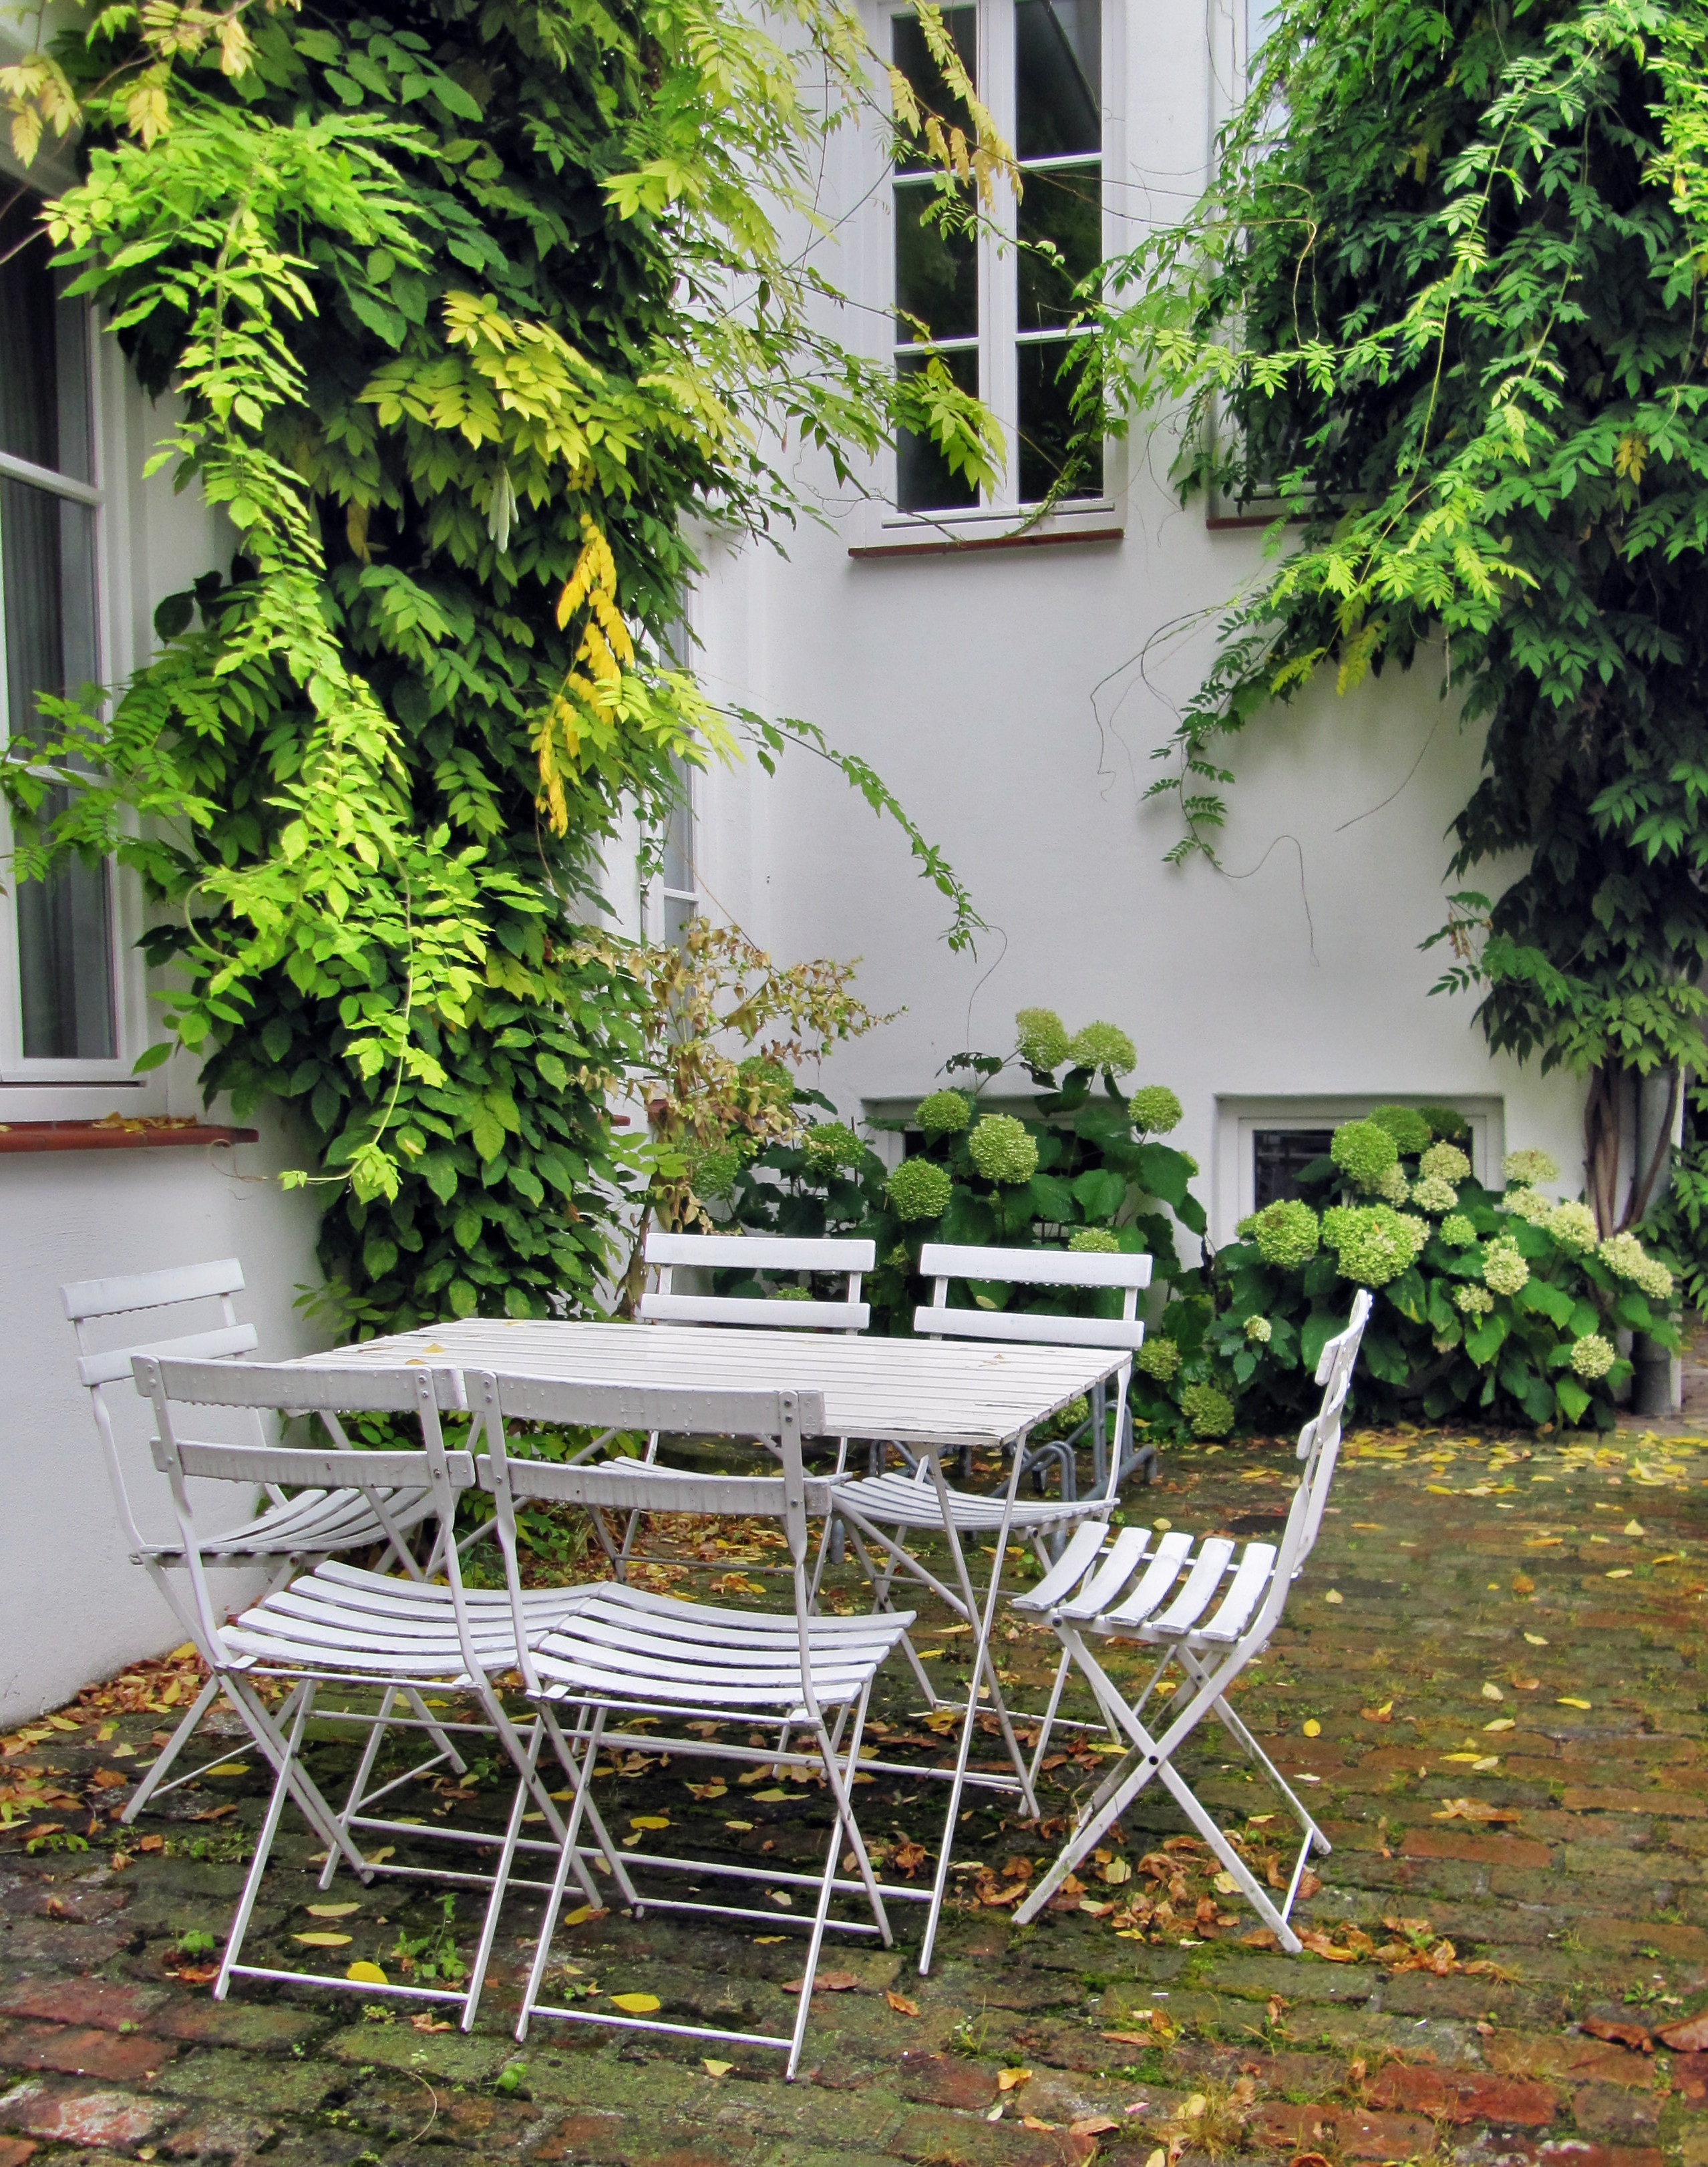
tree, plant, house, flower, home, porch, idyllic, green, cottage, backyard, botany, furniture, garden, courtyard, yard, idyll, rank growths, garden furniture, garden chairs, outdoor structure, gr n wei, white house wall, trellis window